St Mary's Isle

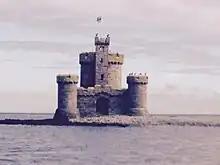
The Tower of Refuge

The structure was built upon the reef on the orders of Sir William Hillary (who helped to found the Royal National Lifeboat Institution) in 1832. After several shipwrecks upon the semi-submerged rock, he wanted a refuge for survivors until help could arrive. Sir William, who personally contributed a high proportion of the costs, secured a substantial number of public contributions for funding the building. The owner of the private islet was persuaded to give their permission for the refuge. After its construction, the building was stocked with provisions such as bread and fresh water for any shipwrecked persons. The tower originally housed a bell for summoning of help.